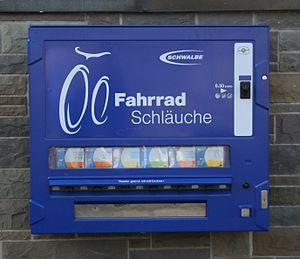
distributeur automatique de chambres à air pour vélo, photographié à Bad Berleburg, en Allemagne